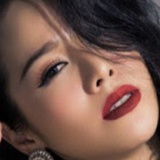
ca sĩ Nhật Kim Anh